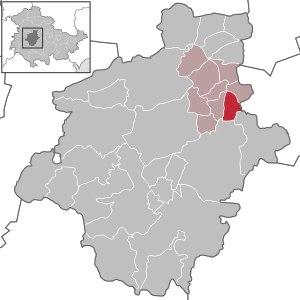
Nottleben est une commune allemande de l'arrondissement de Gotha en Thuringe, faisant partie de la communauté d'administration Nesseaue.